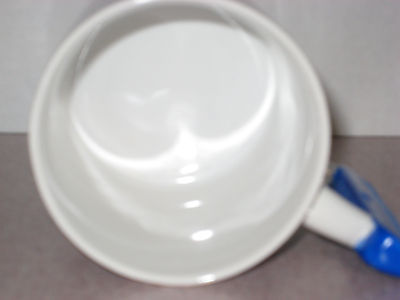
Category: mug